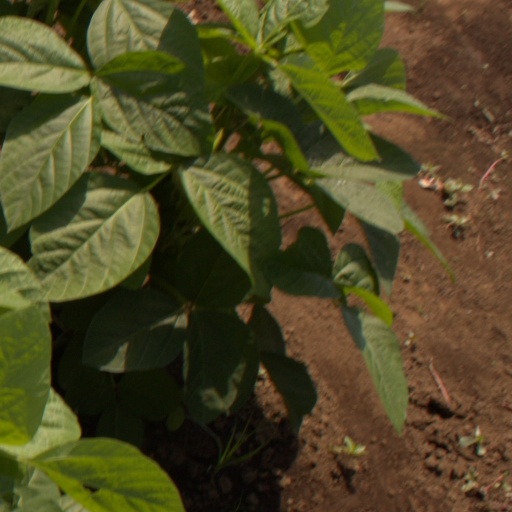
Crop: soybean